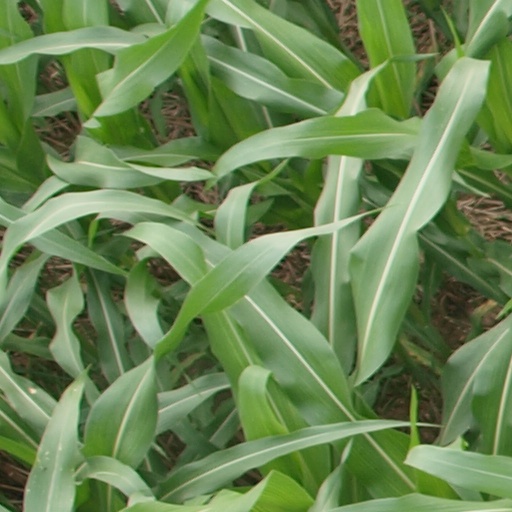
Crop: maize; corn